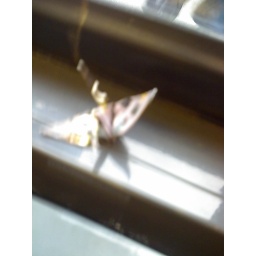
sitting in the window on the N judah.